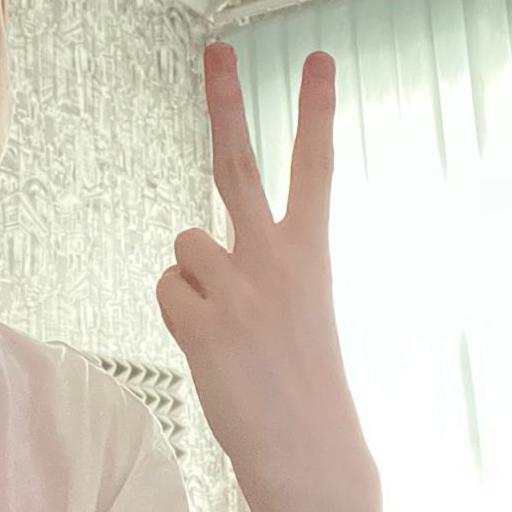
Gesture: peace_inverted